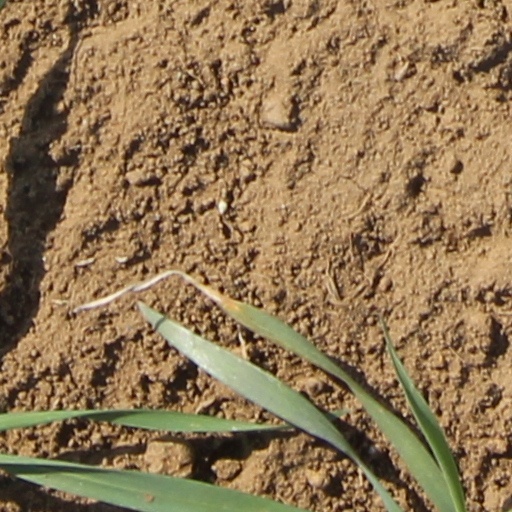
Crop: wheat